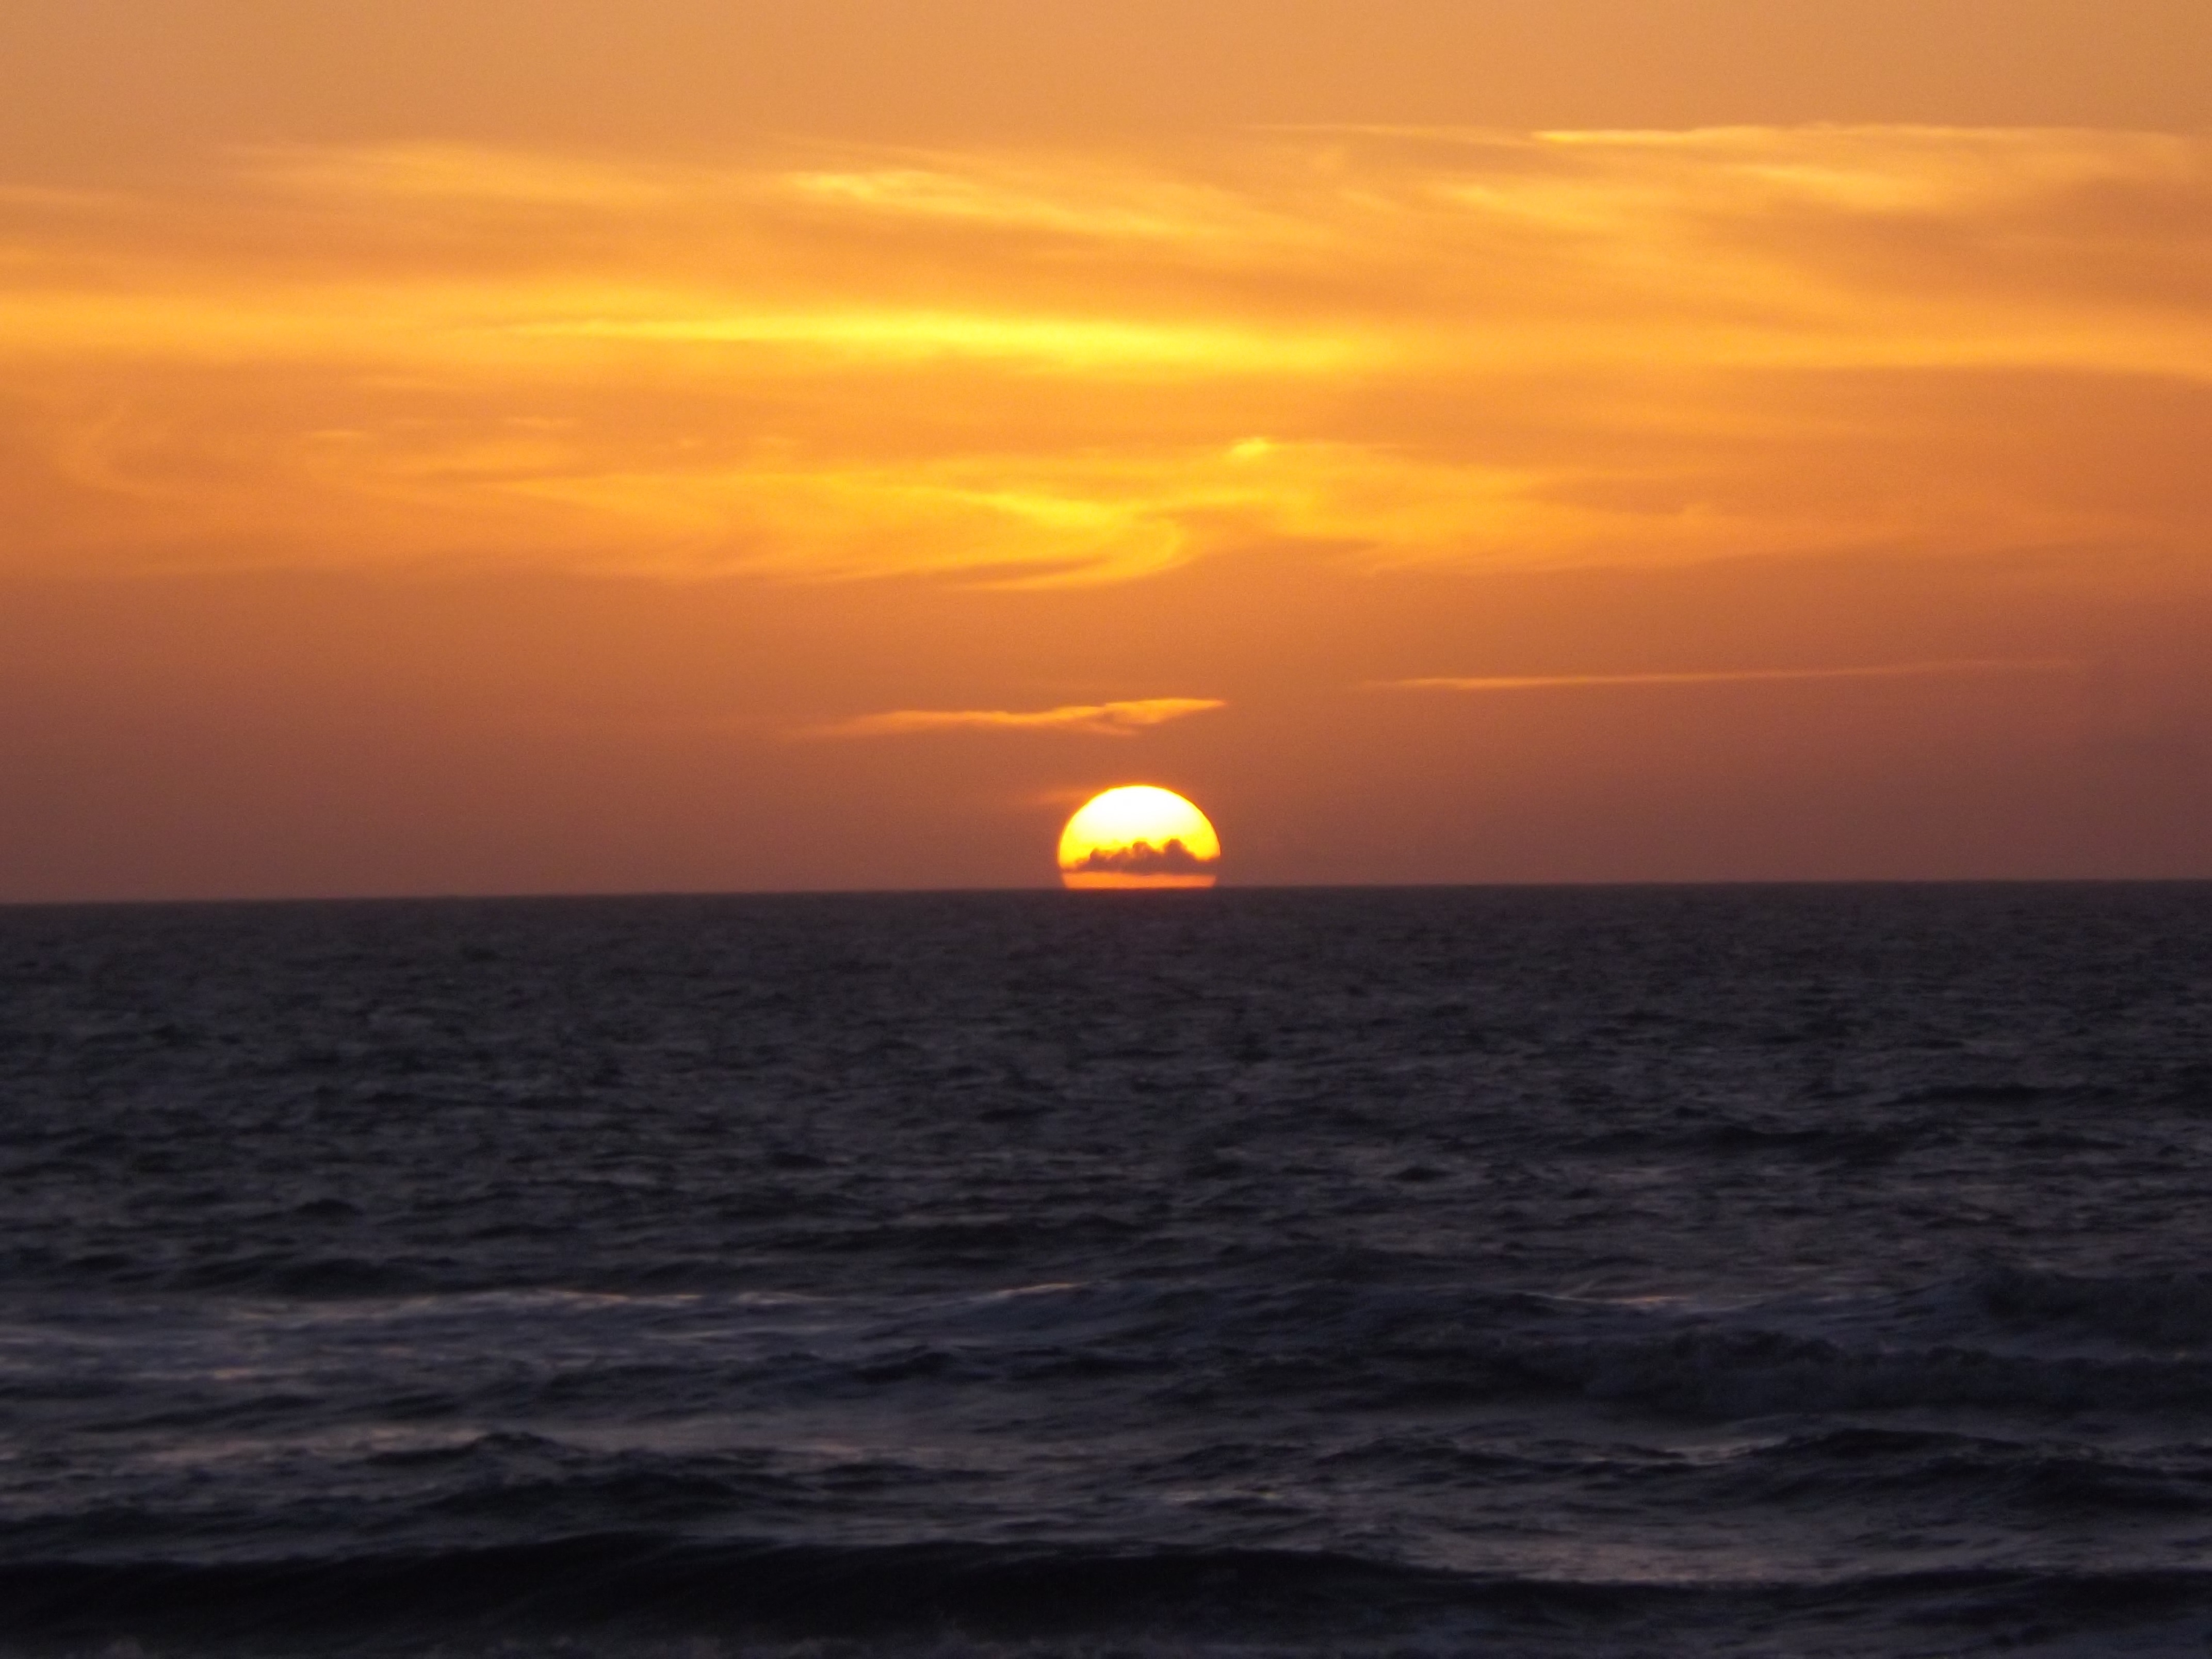
sea, coast, ocean, horizon, sky, sun, sunrise, sunset, morning, dawn, dusk, idyllic, orange, tranquil, seascape, glow, afterglow